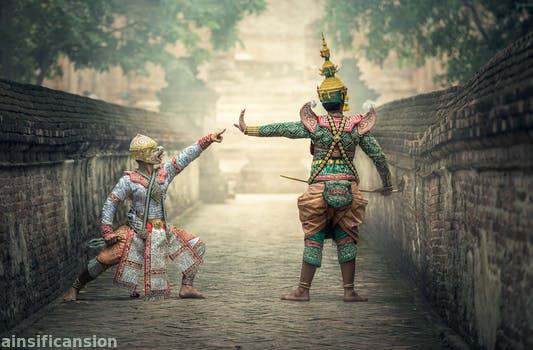
Label: Watermark